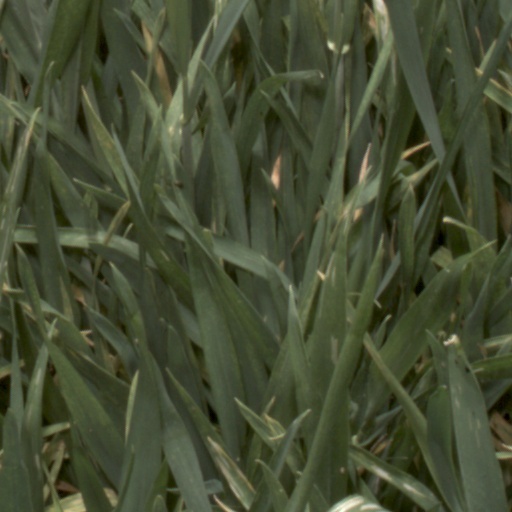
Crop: wheat